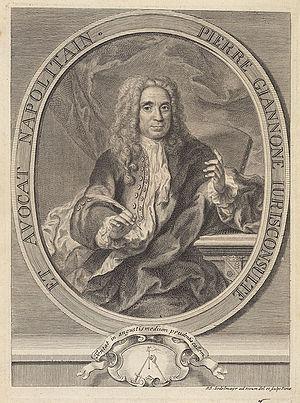
Pietro Giannone est un historien et juriconsulte italien. Il est l'auteur d'un long ouvrage sur le Royaume de Naples. S'étant opposé à l'influence du pape sur le Royaume, il a été emprisonné pendant douze ans jusqu'à sa mort.